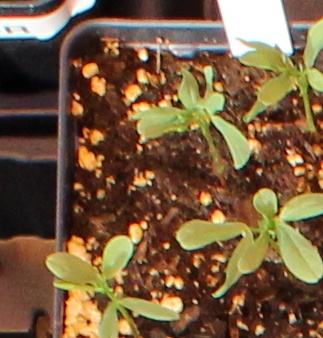
Label: Lentil